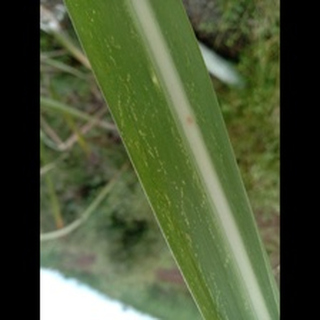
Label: sugarcane_mosaic